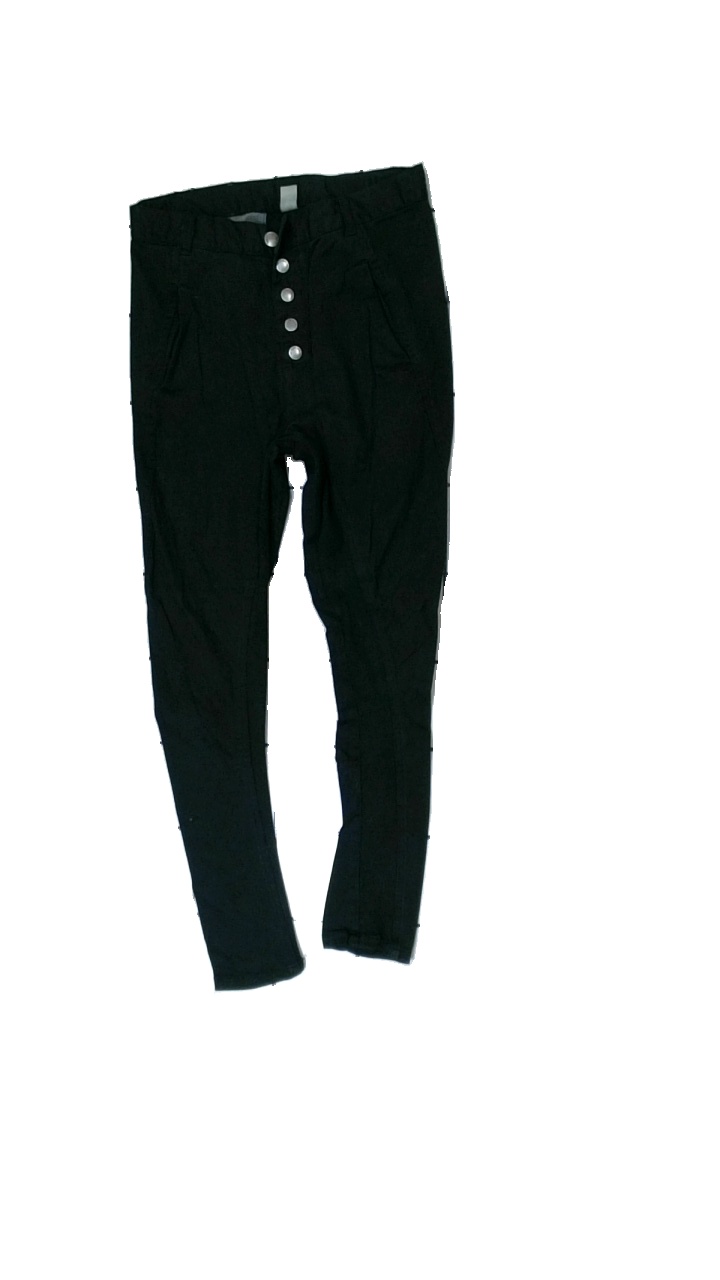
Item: Trousers (Children)
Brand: Uniq Young
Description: Black skinny keans
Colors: Black
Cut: Regular, Tight
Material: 100% cotton
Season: All
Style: Denim
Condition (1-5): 3
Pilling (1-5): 4
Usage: Export
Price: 50-100